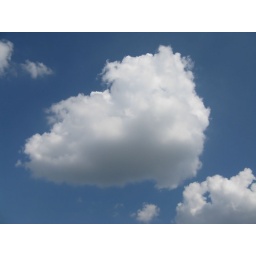
Wolken am Himmel / clouds in the sky